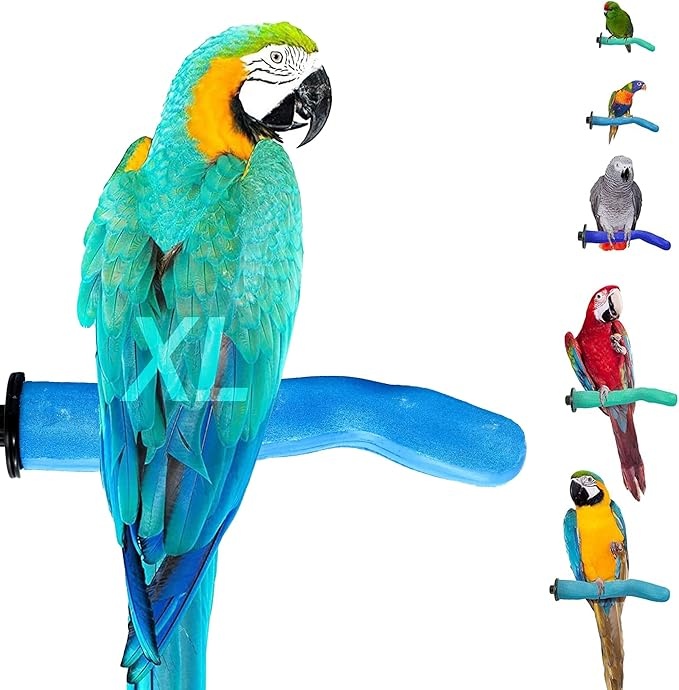
Sweet Feet & Beak Safety Pumice Bird Perch, X-Large 2-1/4" X 14", Blue - Lightweight Grinding Bird Perches for Cage - Bird Nail Trimming Perch for Healthy Beak & Feet - Multi-Size & Color Parrot Stand
About This Grooming Bird Perch: The SF&B Safety Pumice perch for birds is designed with a smooth top for tender bird feet and textured sides to keep nails naturally trimmed; this plastic and pumice bird cage perch is ideal for Conures, Cockatiels, and other similar size birds Gentle Nail & Beak Maintenance: With a pumice-coated surface that assists in maintaining your bird’s nails and beak, this bird nail grinder supports healthy grooming habits, removing the need for stressful nail trimming, perfect for large birds to maintain natural care routines Safe & Lightweight: No concrete, just strong, lightweight plastic, and pumice for a secure yet comfortable grip - with a safety cap for mounting, the extra large parrot perch stand measures 2-1/4" X 14" and is free of sharp metal hardware, keeping your bird’s environment, a safe, no stress zone Healthy Foot & Muscle: Designed to stimulate leg muscles and nurture healthy feet, this pedicure perch encourages natural perching behaviors; its ergonomic design enhances foot strength, providing your bird with a healthier, happier experience Versatile & Easy to Clean: Available in 5 sizes and 3 beautiful colors for a personalized choice; this perch for bird cage is designed for horizontal bar mounting, fitting easily into various cage setups, additionally, it’s easy to clean, ensuring a hygienic space; professionals love this perch for its safety, effectiveness, and versatility! Overview Brand : Sweet Feet and Beak Color : Blue Material : Plastic Product Care Instructions : Clean Gently, Easy to clean, Inspect Regularly Product Dimensions : 14"L x 2.25"W
Brand: Sweet+Feet+%26+Beak
Category: Animals & Pet Supplies > Pet Supplies > Bird Supplies > Bird Ladders & Perches > Swings & Perches